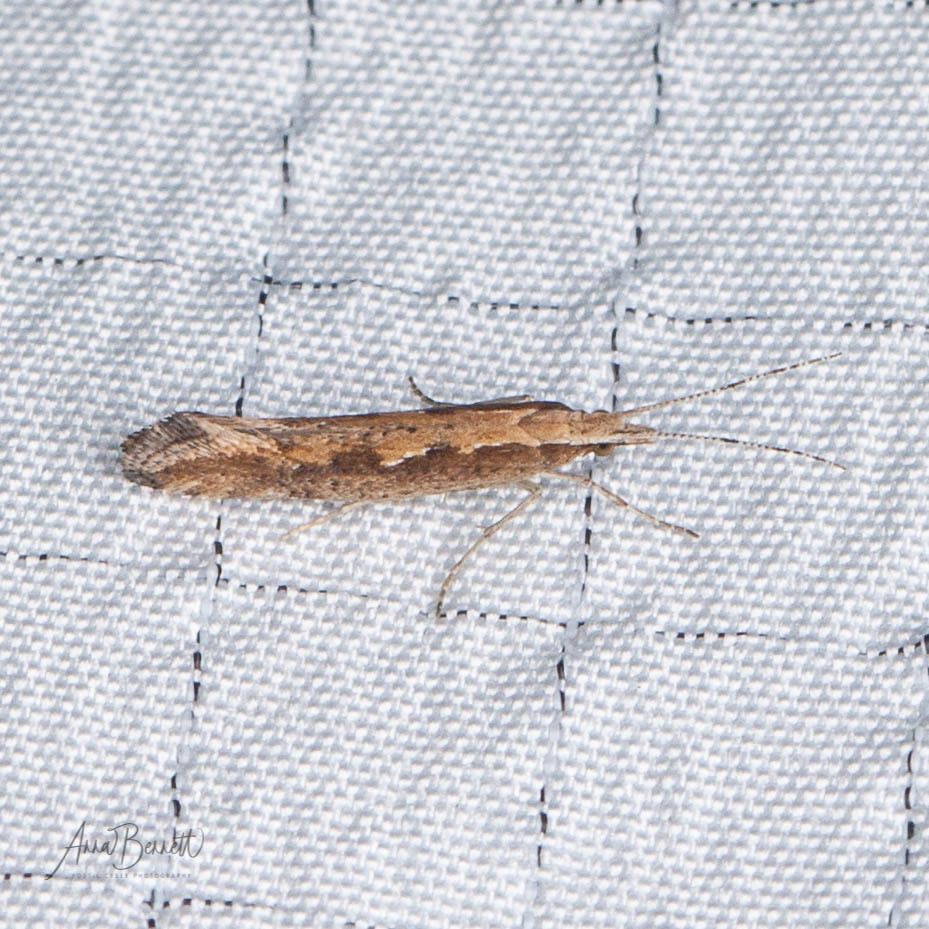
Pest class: diamondback_moth